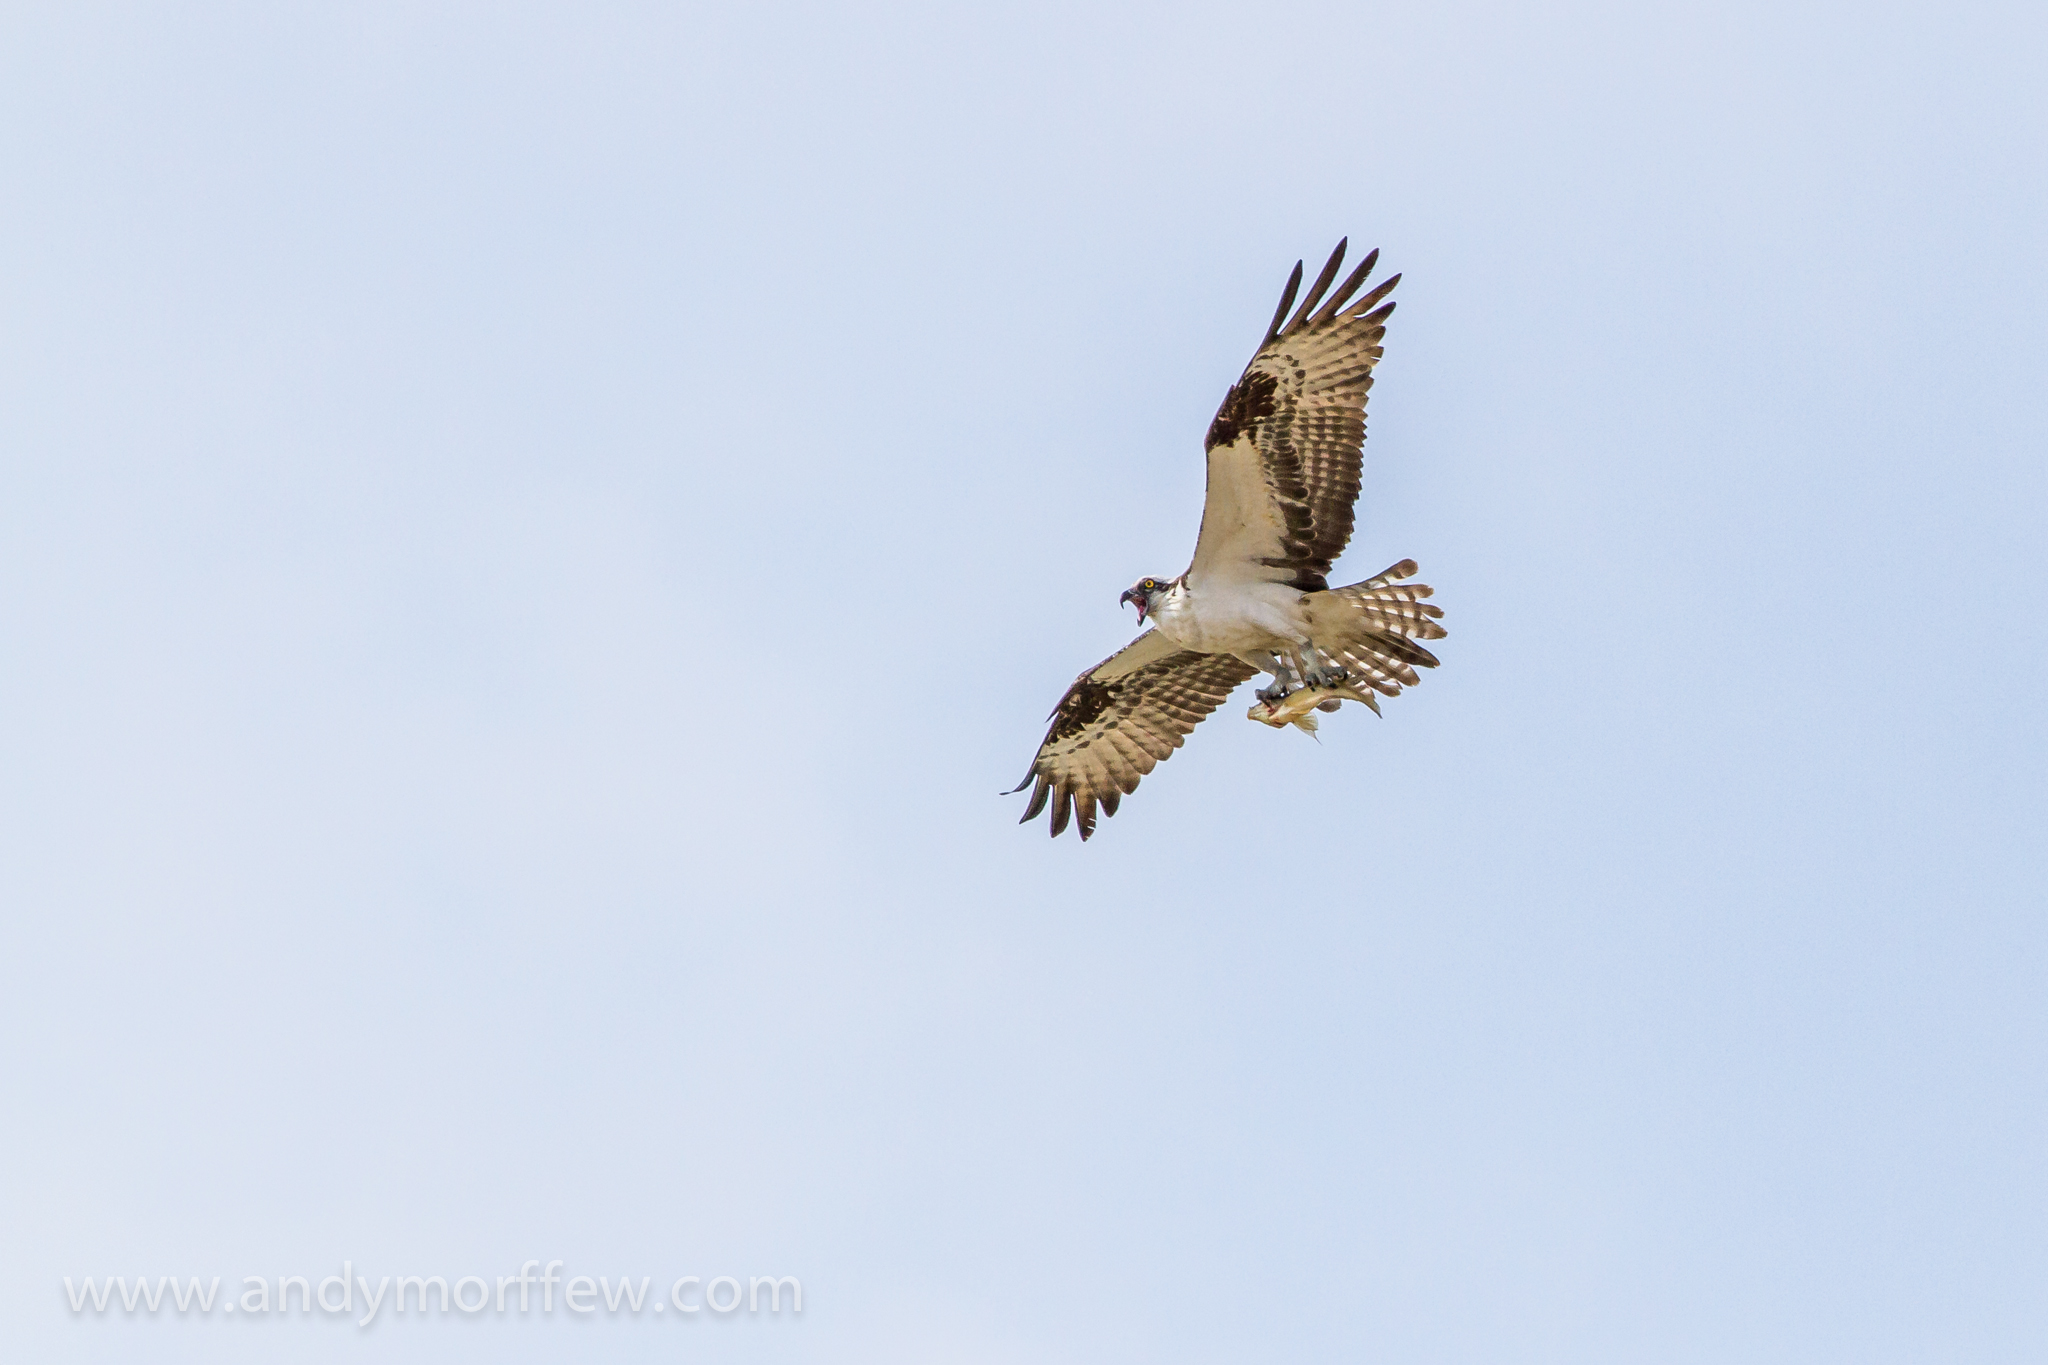
bird, wing, beak, flight, eagle, hawk, fauna, bird of prey, vertebrate, vulture, falcon, harrier, buzzard, accipitriformes